Brad Keselowski Racing

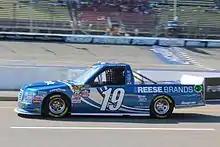
Daniel Hemric's No. 19 Reese Brands F-150 during practice for the 2016 Careers for Veterans 200 at Michigan International Speedway.

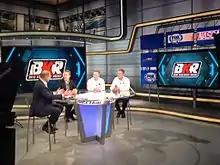
Brad Keselowski, Daniel Hemric and Tyler Reddick announce BKR's 2016 lineup on "NASCAR Race Hub"

In 2012, team owner Keselowski also drove a second truck, the No. 19, for four races. Ryan Blaney drove it for one race, and David Mayhew for four races.